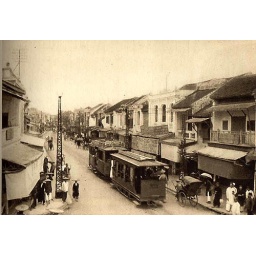
From a post card.I don't see a bike around and the street is so quiet...